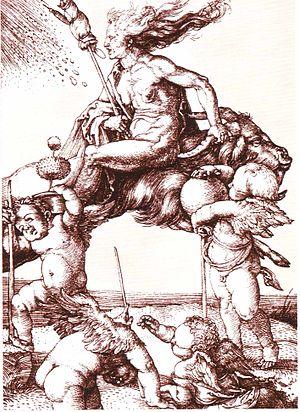
Albrecht Dürer, peintre graveur de la Renaissance allemande, assista en 1492 à la chute de la météorite d'Ensisheim, première météorite répertoriée en Occident.